Speed Martin

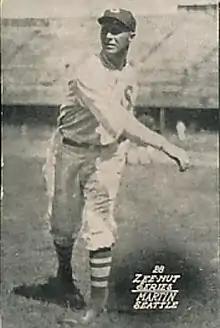

Elwood Good "Speed" Martin (September 15, 1893 – June 14, 1983) was a Major League Baseball player from 1917 to 1922. He was a pitcher for the St. Louis Browns and Chicago Cubs.